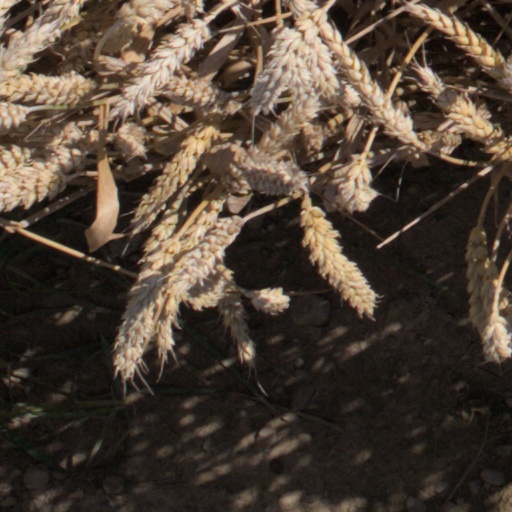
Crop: wheat